1913 Alberta general election

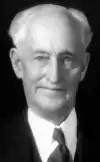
Edward Michener Leader of the official opposition.

Day one of the campaign brought controversy as it was reported that Hotel organizers and Liquor establishments were being expected to donate generously to the Liberal campaign in order to get licence renewals for their establishments.